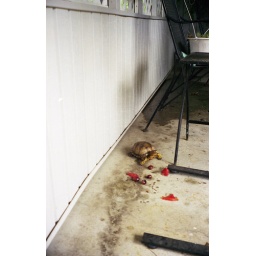
a turtle we adopted in our yard...here we are feeding him grapes and watermelon